Levi Shemtov

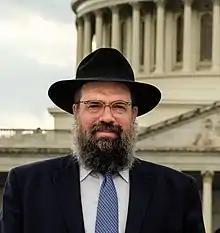
Rabbi Levi Shemtov

Rabbi Levi Shemtov is an American rabbi who is the executive vice president of American Friends of Lubavitch (Chabad). He serves the Jewish community of Washington, D.C., as well as the daily governmental and diplomatic needs of the international Chabad-Lubavitch movement.